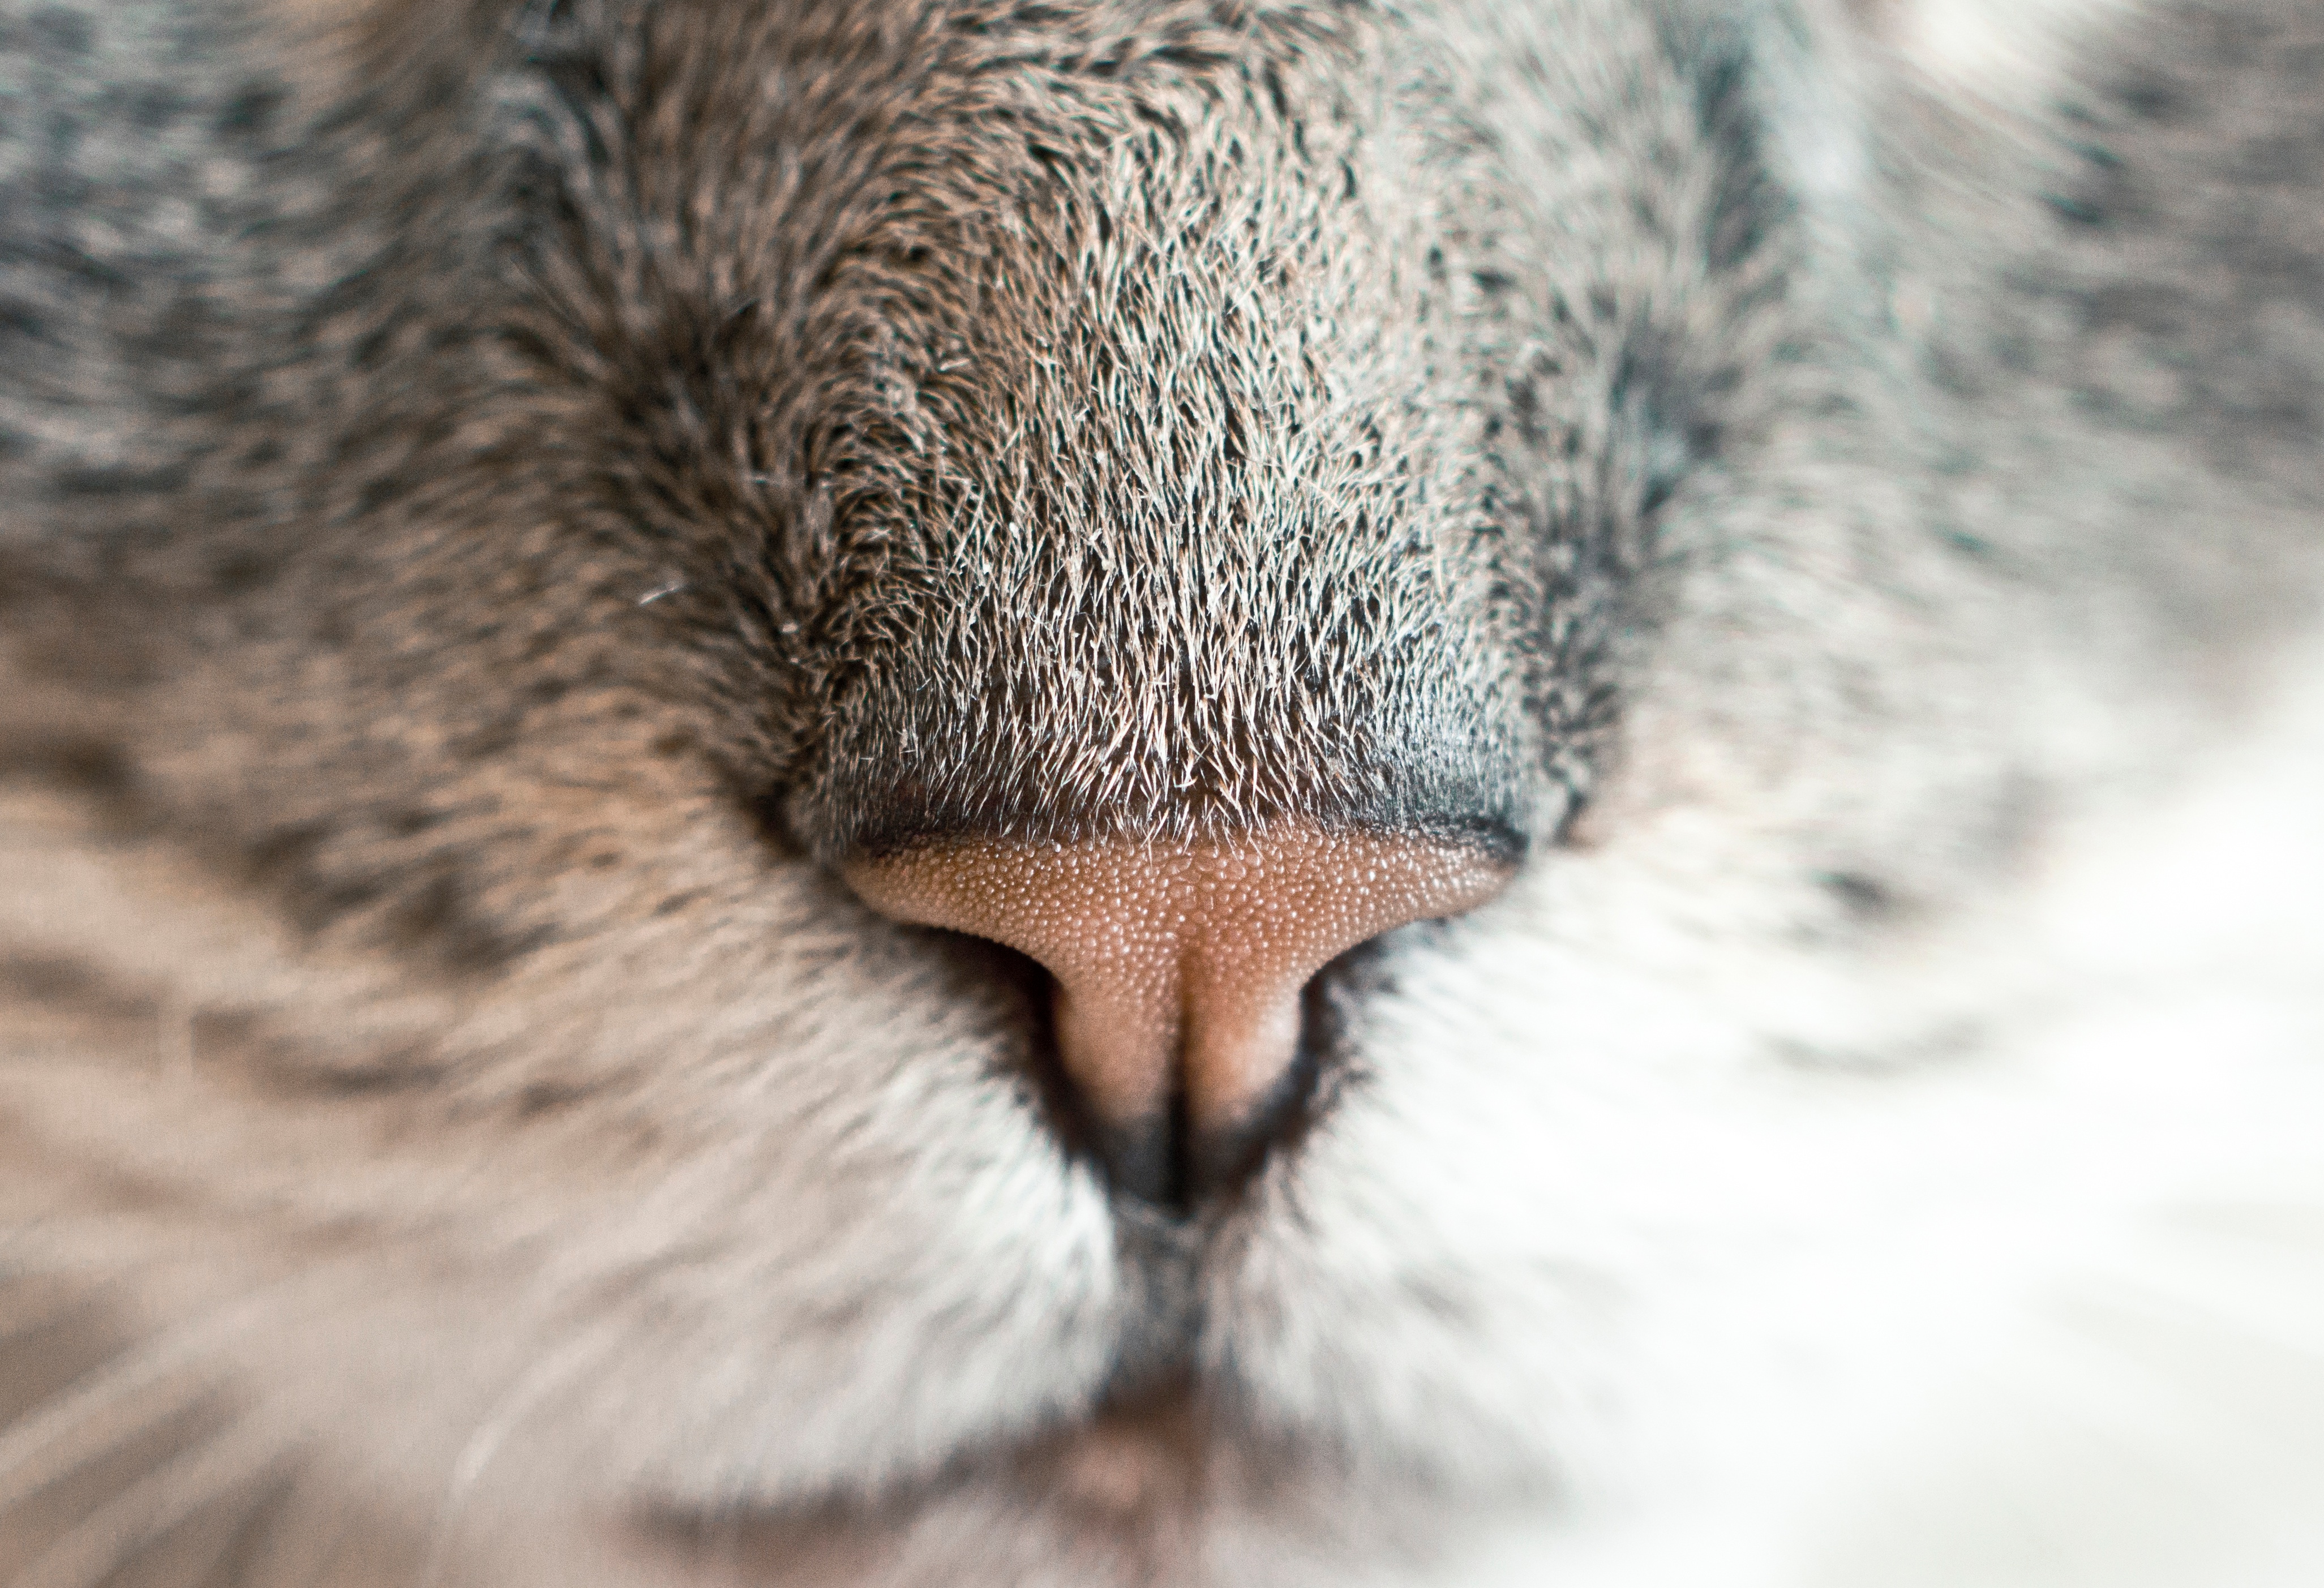
animal, wildlife, fur, cat, mammal, fauna, close up, human body, nose, whiskers, snout, eye, head, vertebrate, organ, macro photography, small to medium sized cats, cat like mammal